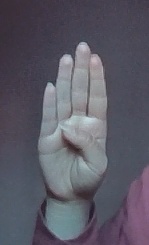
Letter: kaaf